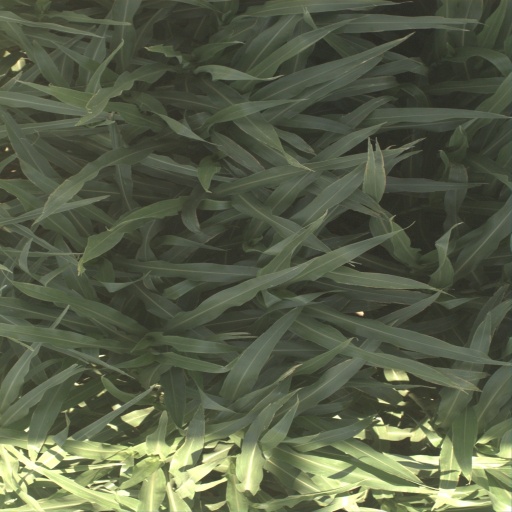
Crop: sorghum